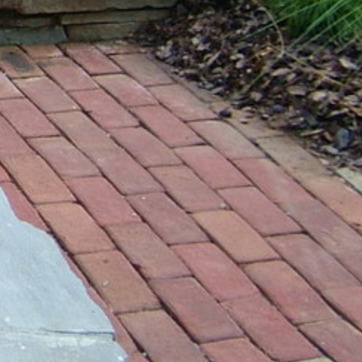
Material: brick